Wildcat (DC Comics)

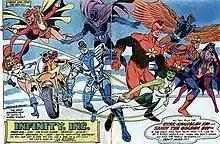
La Garro appearing alongside the founding Infinitors.

The Ted Grant of the character debuted in "Sensation Comics #1" (January, 1942), created by Bill Finger and Irwin Hasen. Four decades later, Yolanda Montez first appeared in "Infinity, Inc." #12 (March 1985), and was created by Roy Thomas, Dann Thomas, and Don Newton. Roy and Dann Thomas originally intended to create a Canadian superheroine named "The Lynx" for new 1980s-era descendants of the All-Star Squadron. An early incarnation of Wildcat named "La Garro" appears in promotional material for "Infinity Inc."